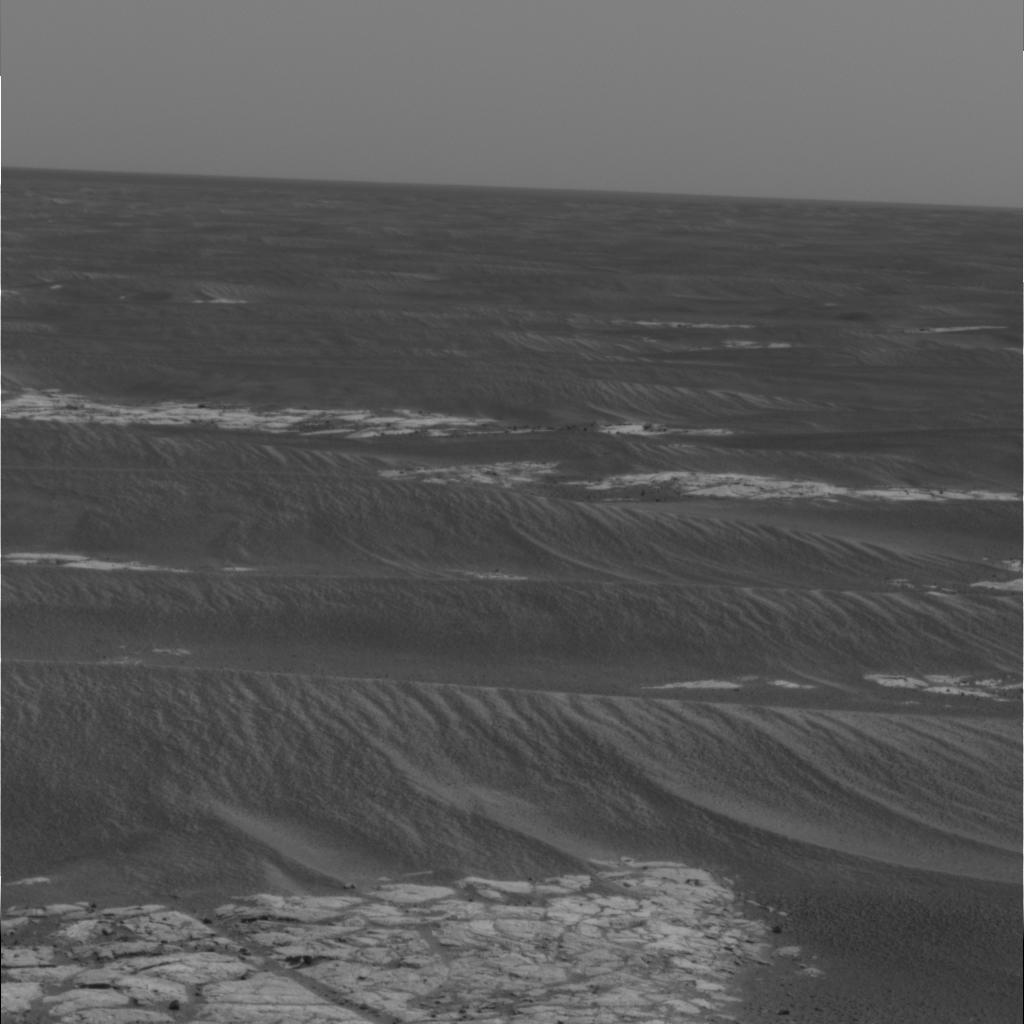
Surface features visible: Rock Outcrops, Dunes/Ripples, Rock (Linear Features), Soil, Spherules, Distant Vista, Sky